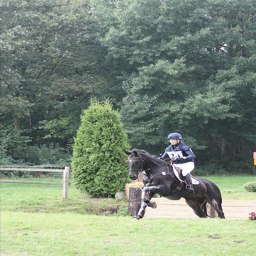
The rider of the black horse is wearing a number.
A jockey rides a horse through an obstacle course
A person is riding a horse inside an obstacle course.
A derby rider is riding a horse in a field.
A rider wearing black riding a black horse riding through a field.